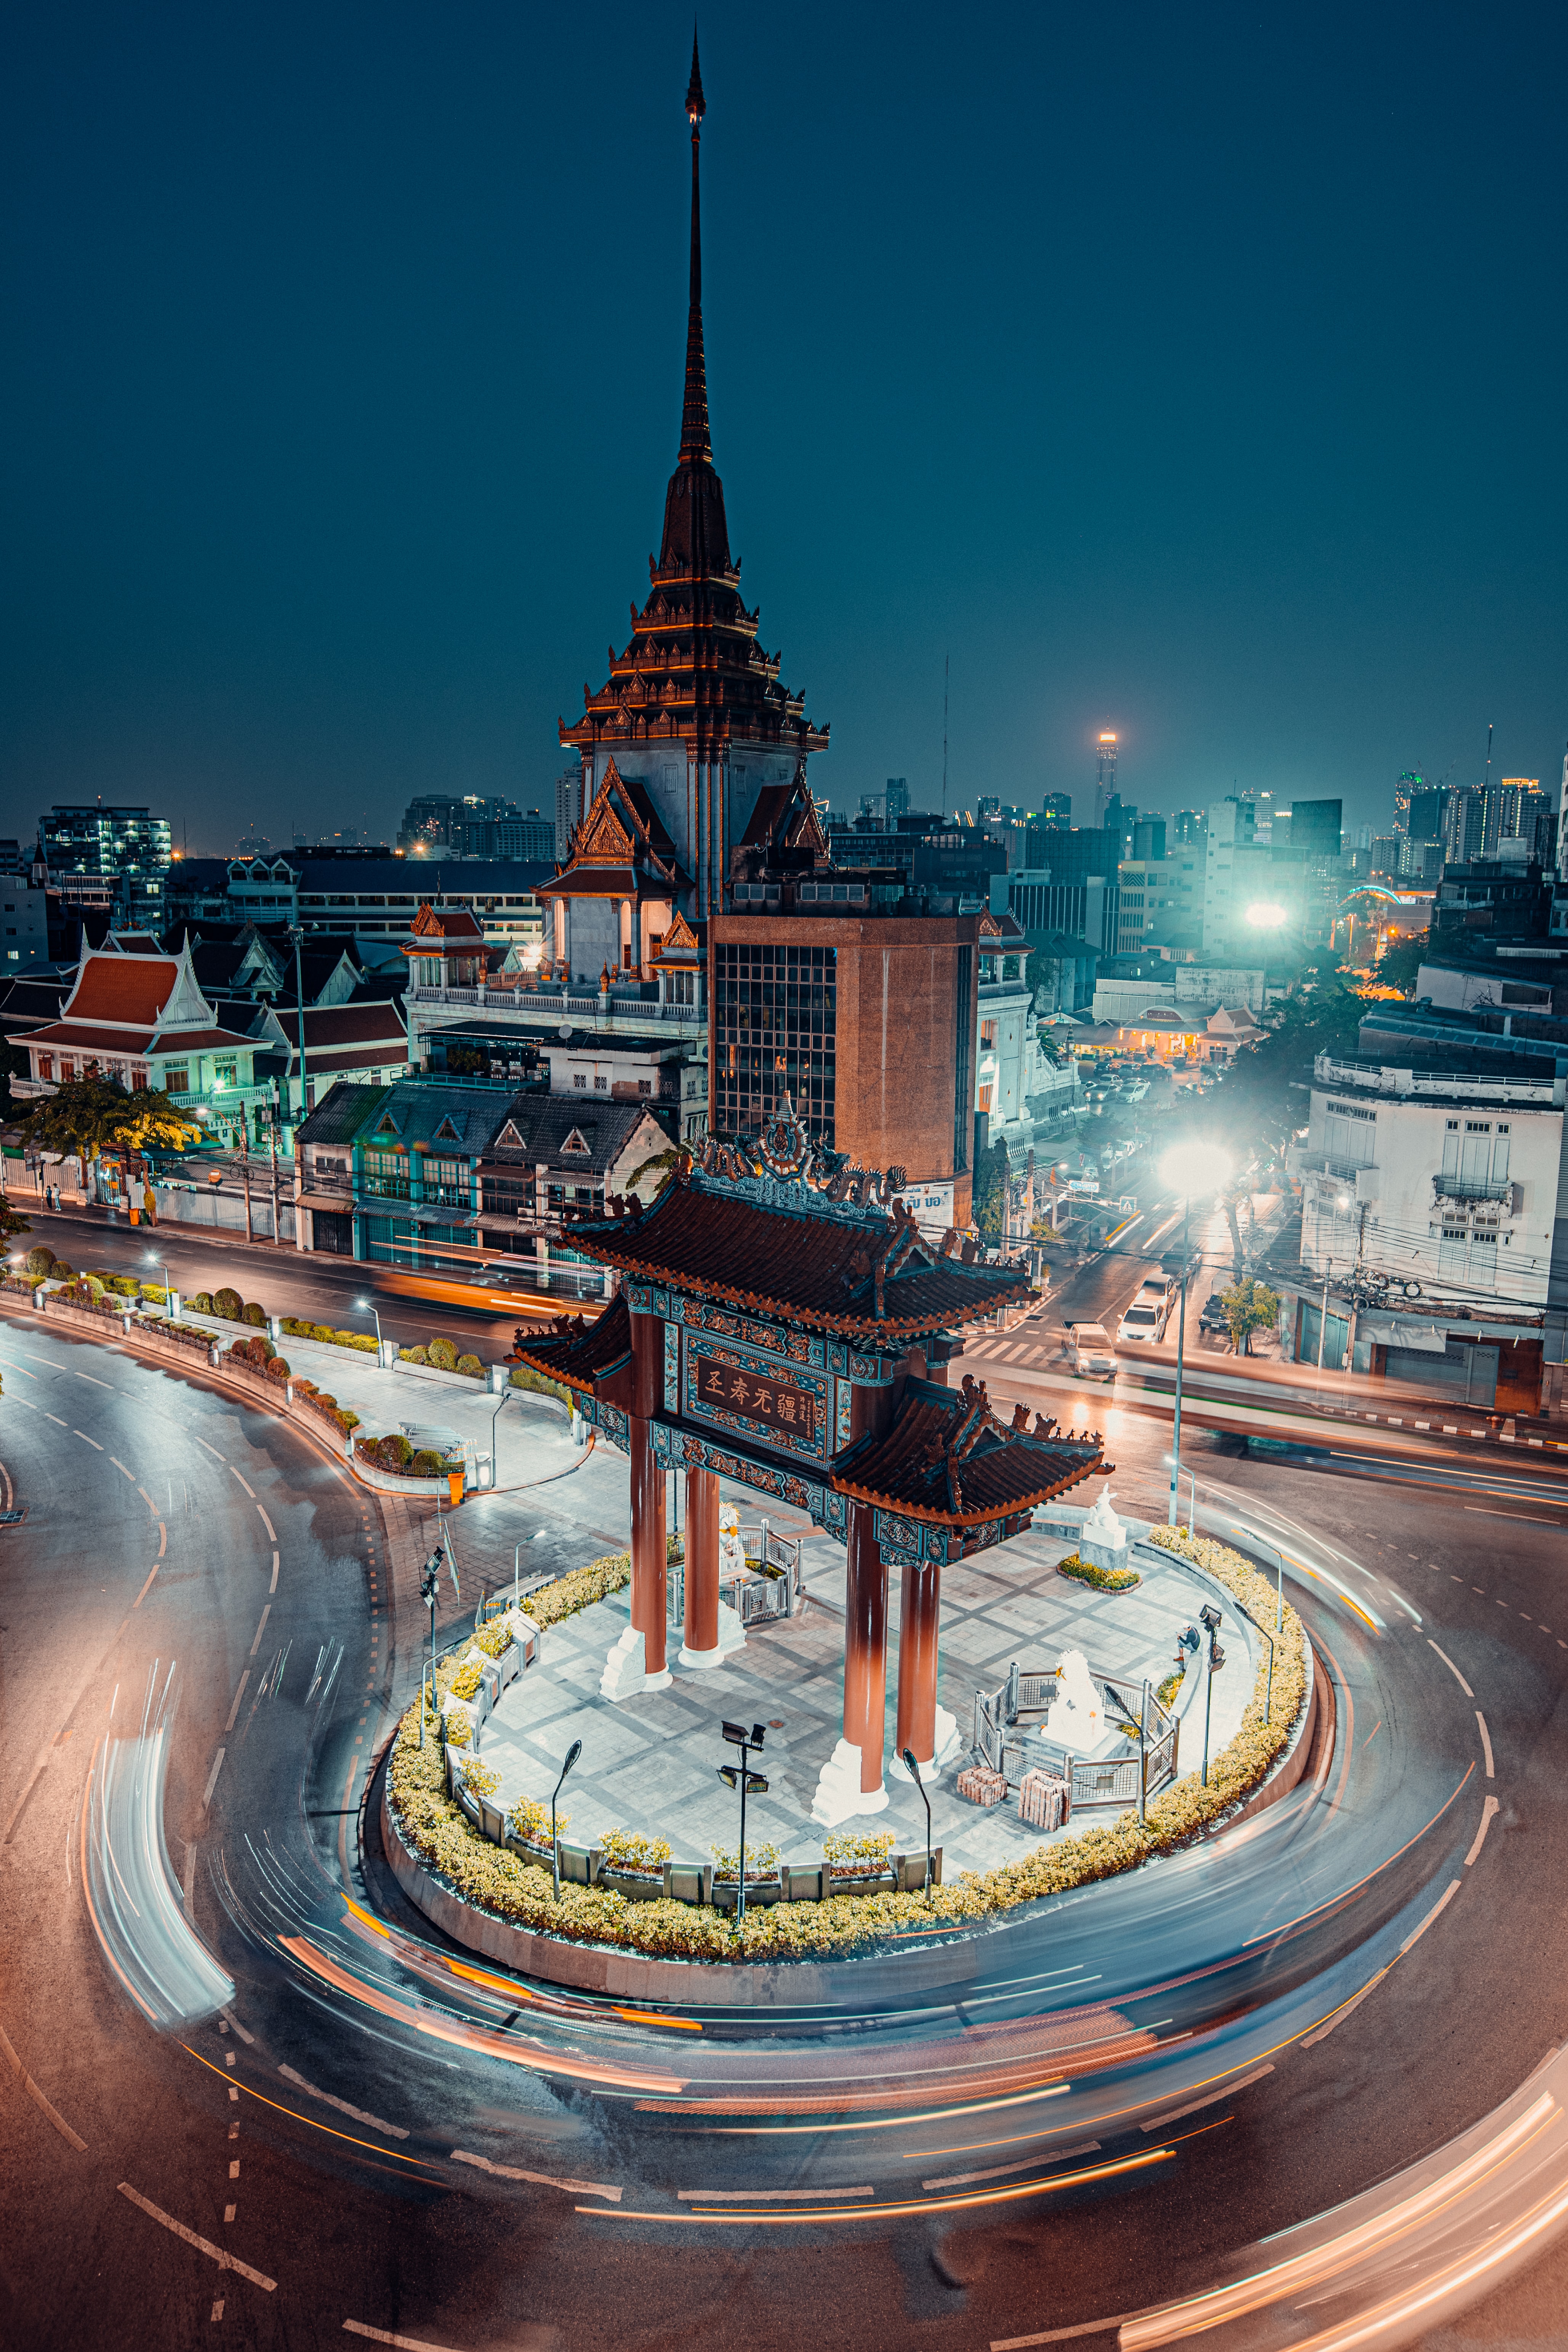
thailand, sky, building, world, tower, water, lighting, tower block, cityscape, architecture, dusk, urban design, road surface, asphalt, city, road, skyscraper, landmark, landscape, metropolis, metropolitan area, traffic circle, urban area, human settlement, mixed use, electricity, intersection, street light, evening, reflection, winter, traffic, downtown, horizon, street, fountain, midnight, night, highway, automotive lighting, town square, skyline, facade, aerial photography, spire, junction, monument, tourism, water feature, tourist attraction, freezing, bird's eye view, dome, roof, plaza, freeway, transport, light fixture